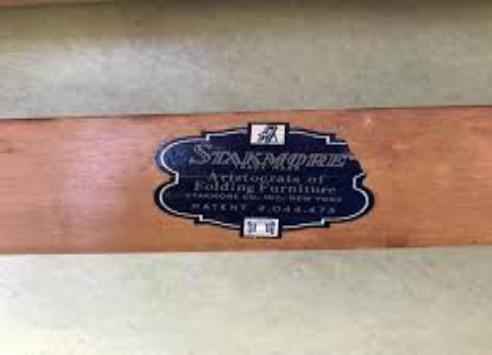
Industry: Necessities